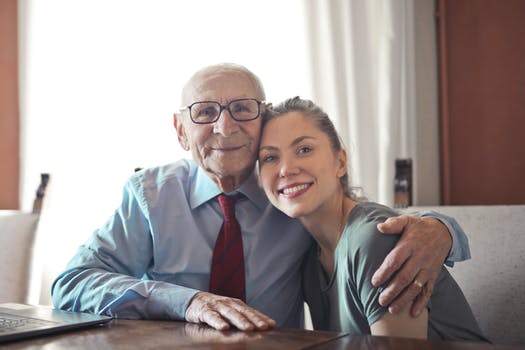
Label: No Watermark